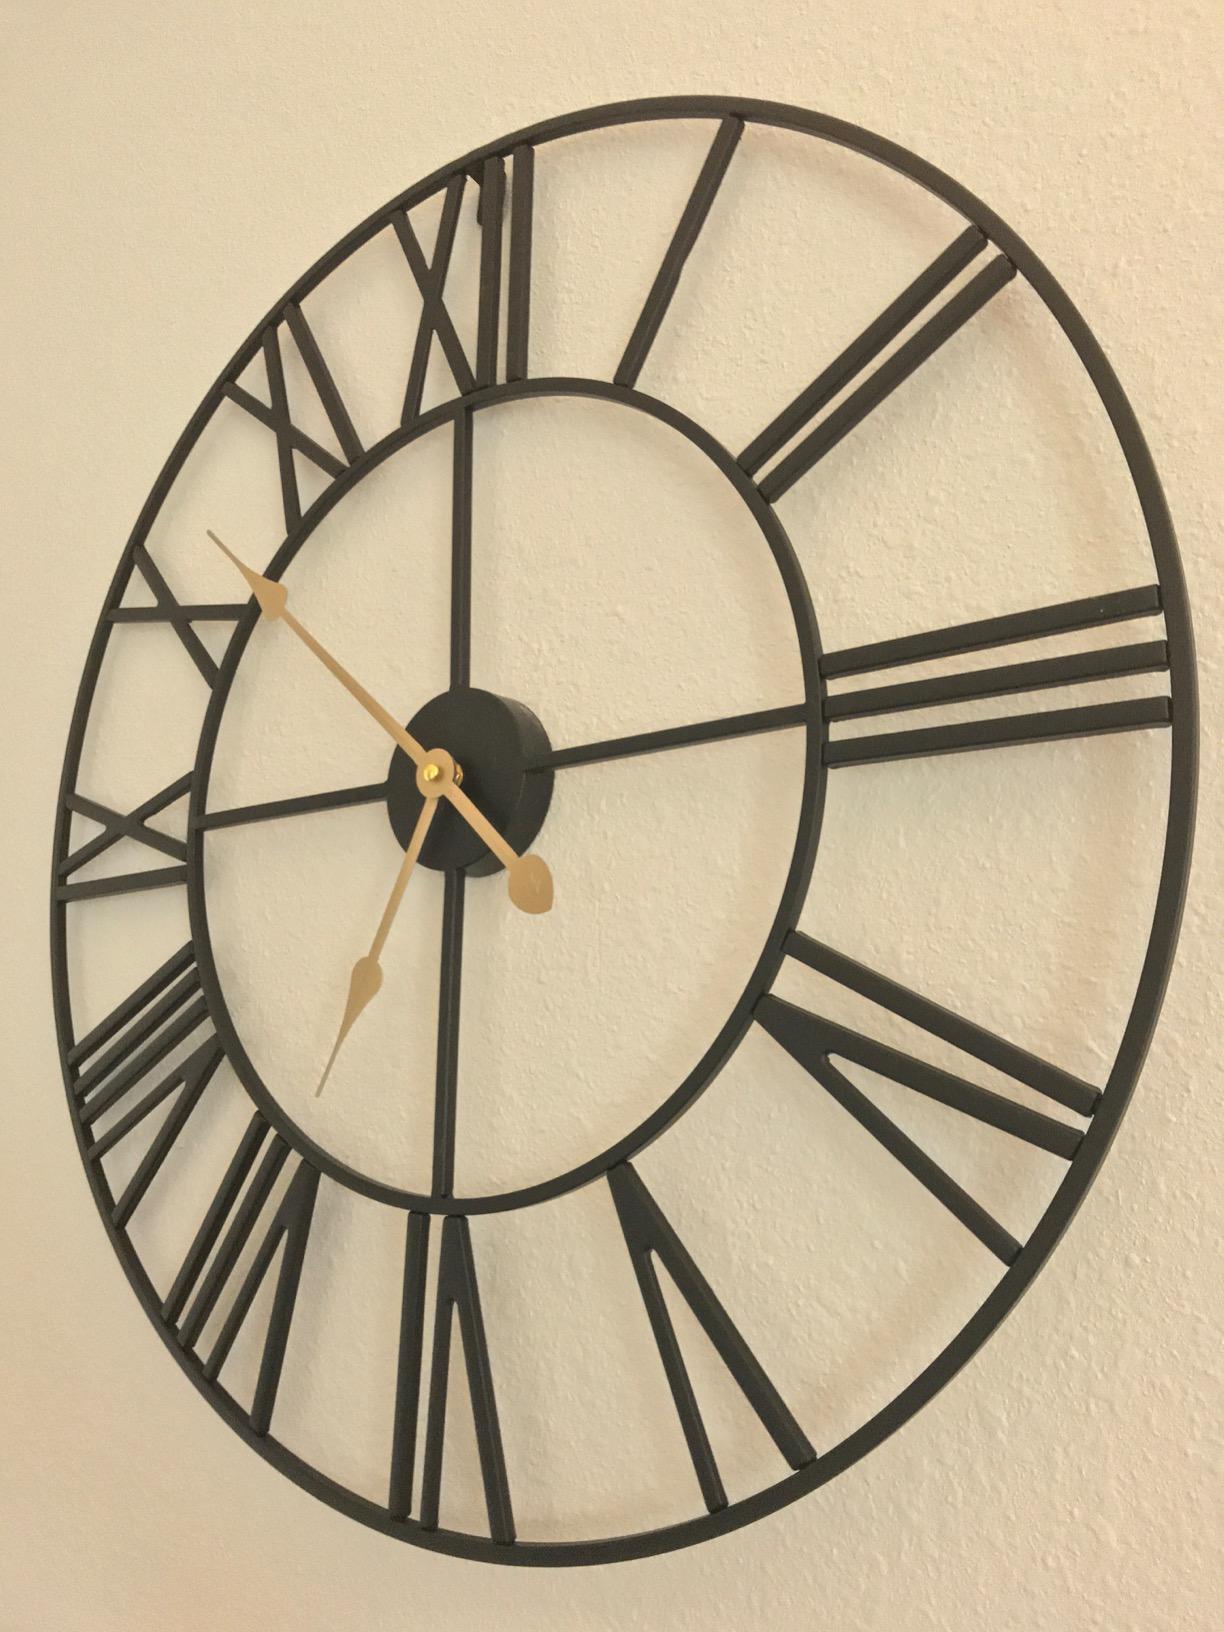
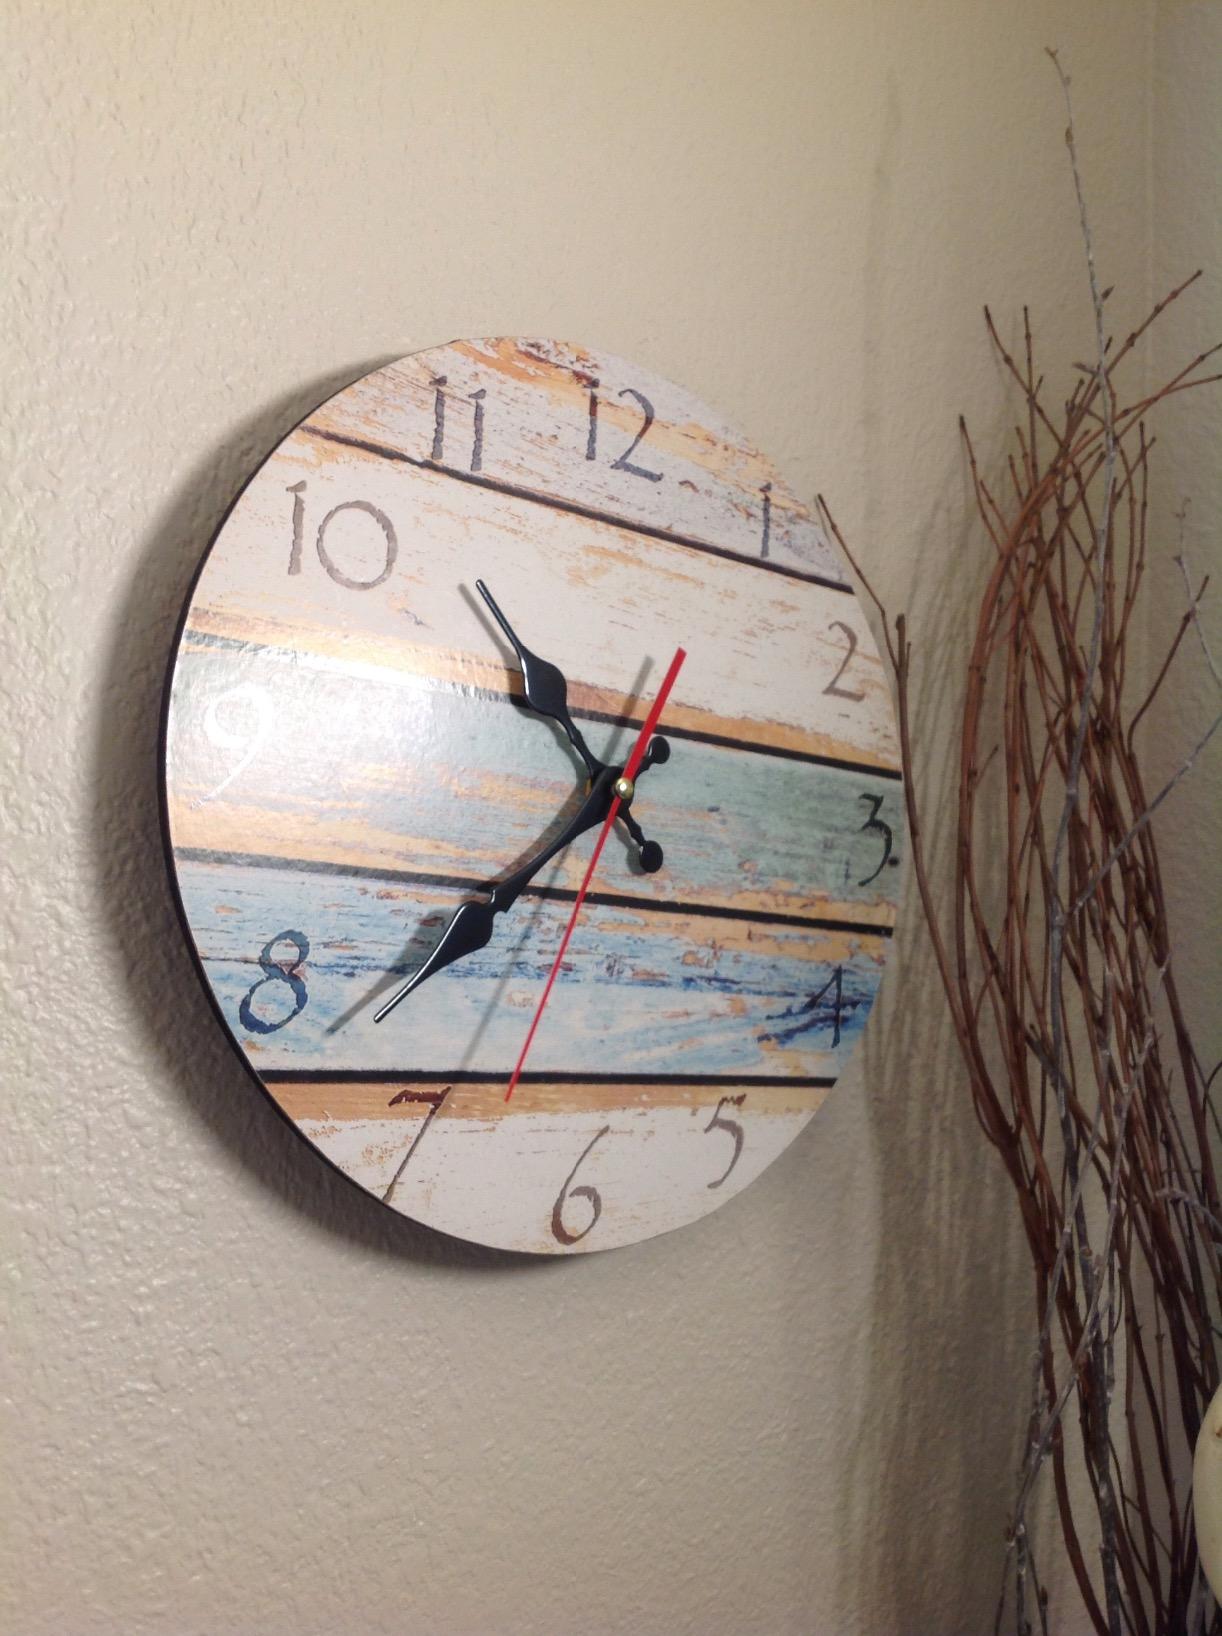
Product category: clock
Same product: no